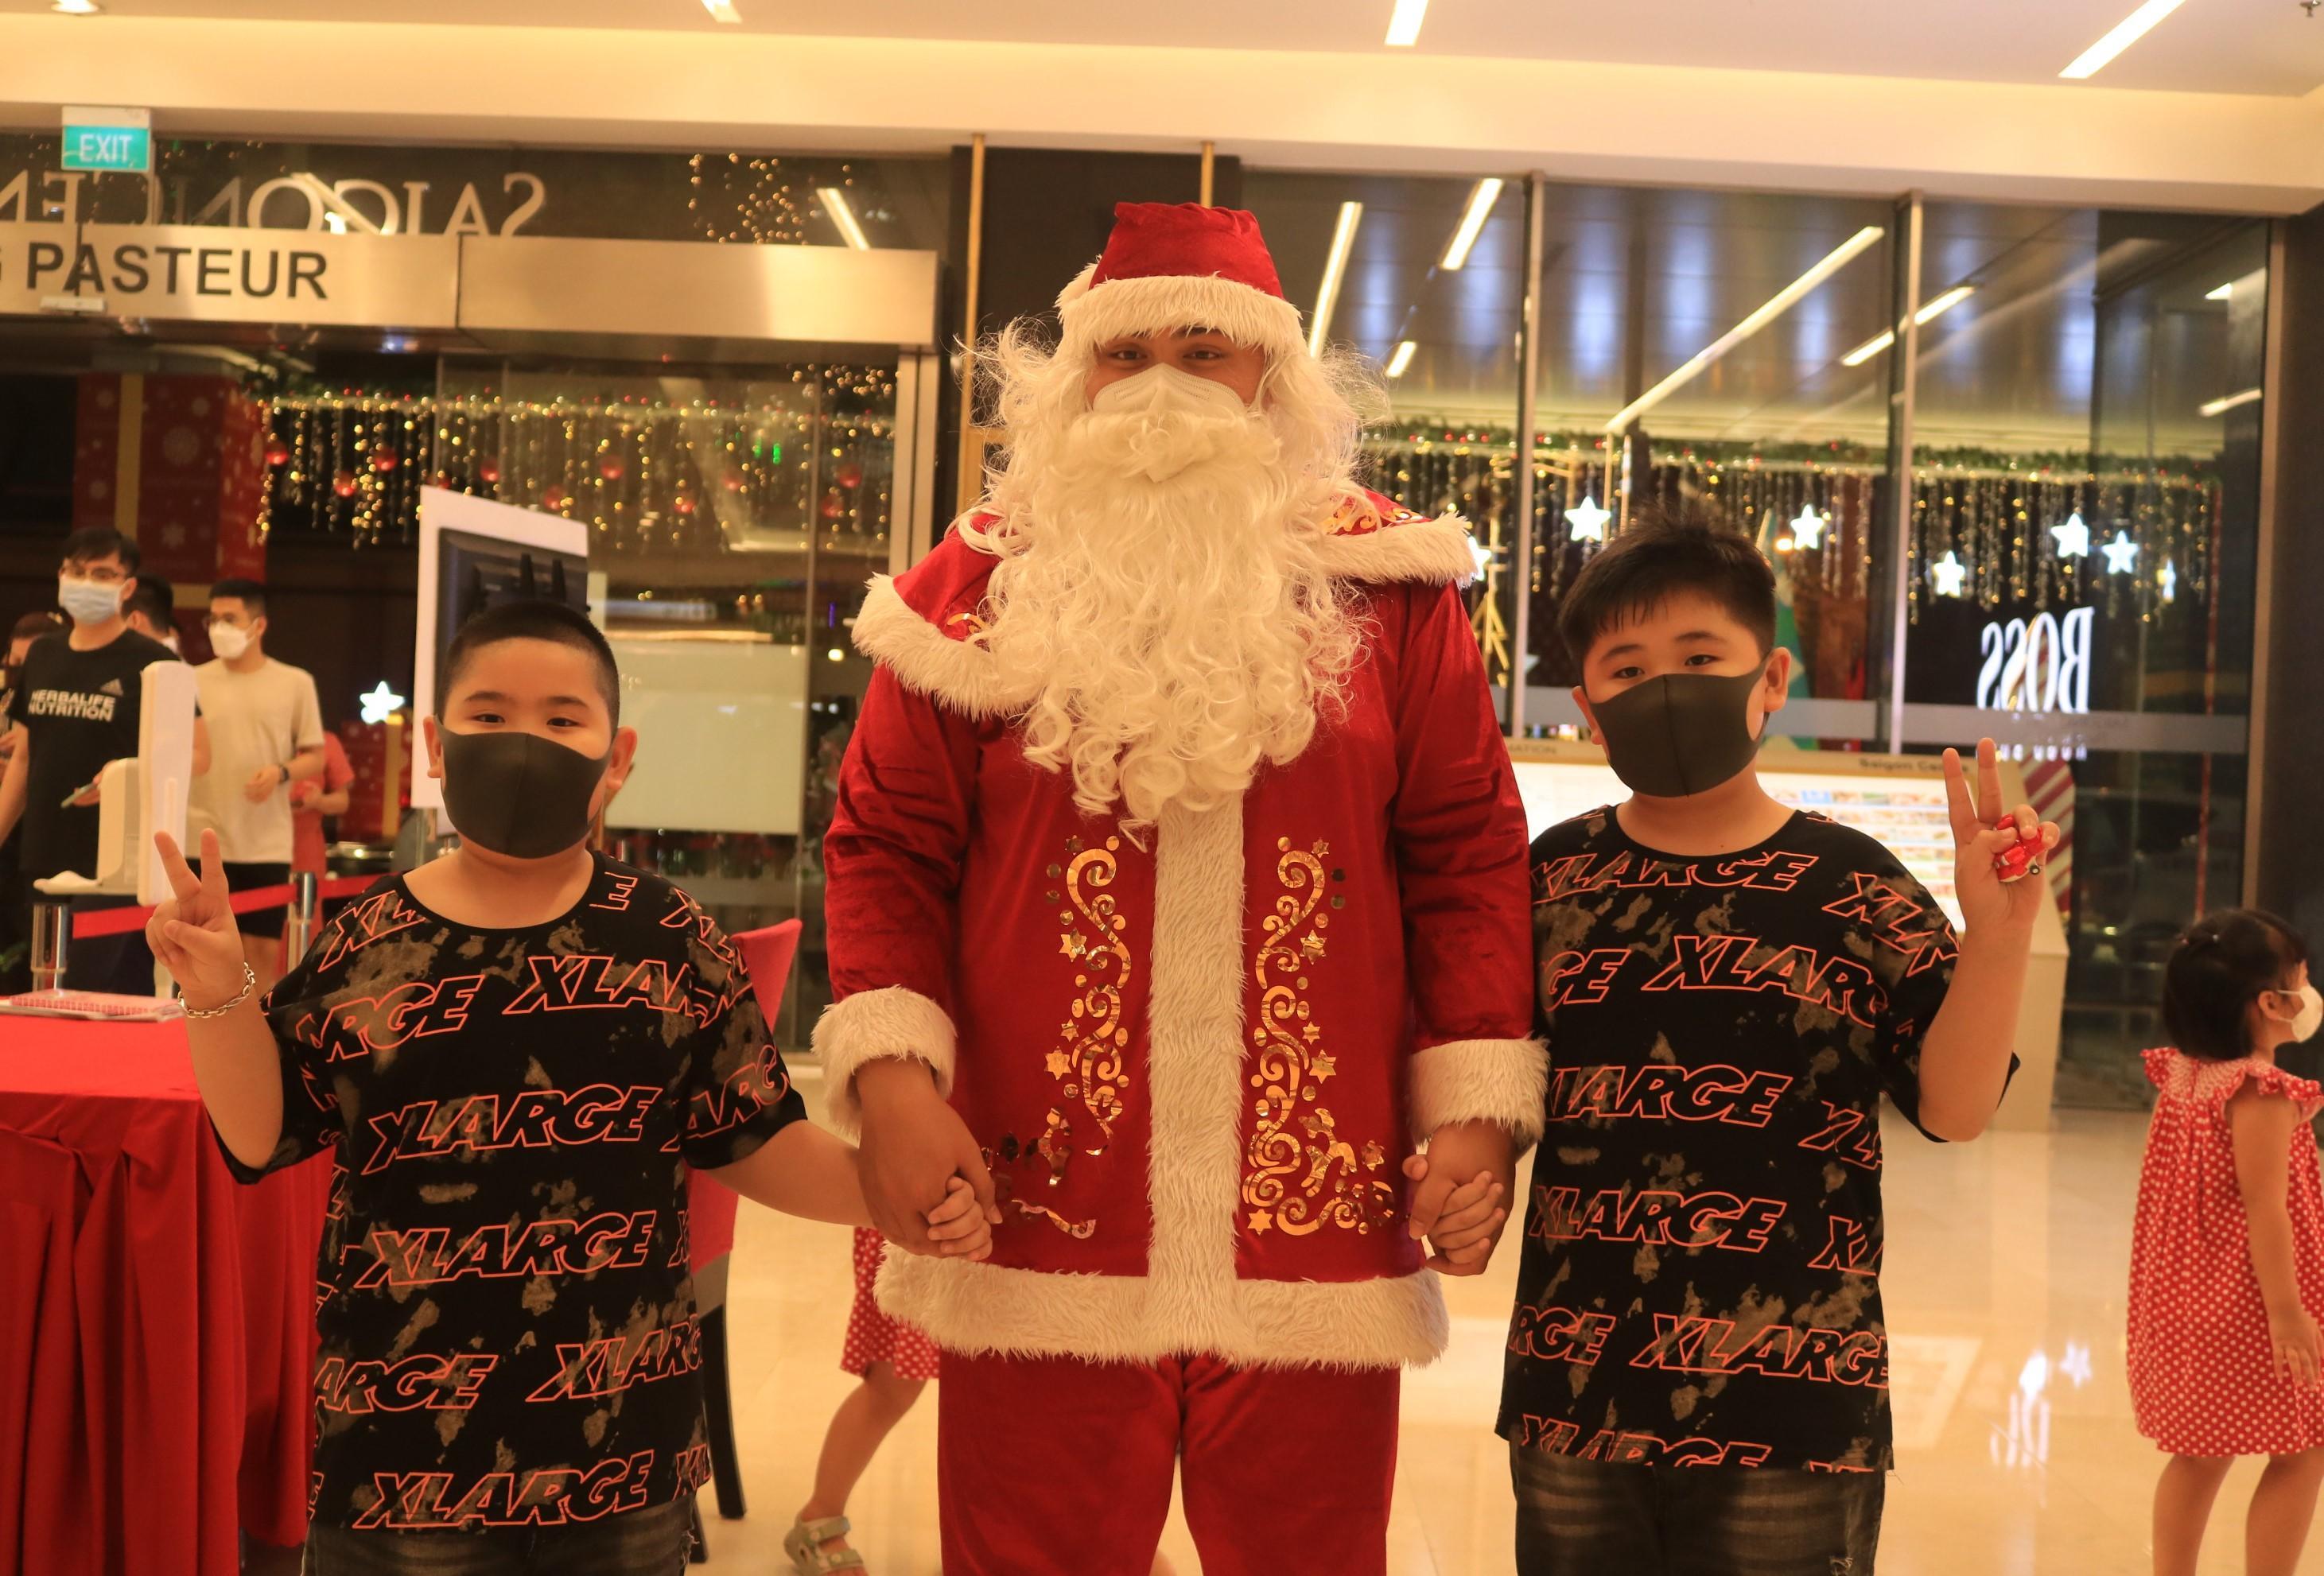
ông già noel đang nắm tay với hai cậu bé